Verhoeven Open

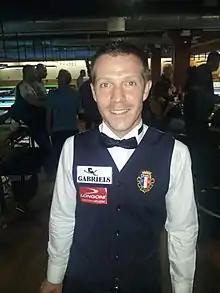
Jérémy Bury, winner of 2016

In 2013 for the first time a competition for women was held. It took place from July 14 to 16, right before the men's competition. Winner was world number one Therese Klompenhouwer from the Netherlands. She beat the four-time world champion Orie Hida from Japan 25:16 in 17 innings in the final. However Hida played the best individual average with 1,562. Klompenhouwer succeeded with 9 points in the best high run.